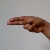
The image shows a hand gesture representing the letter 'H' in Indian Sign Language.